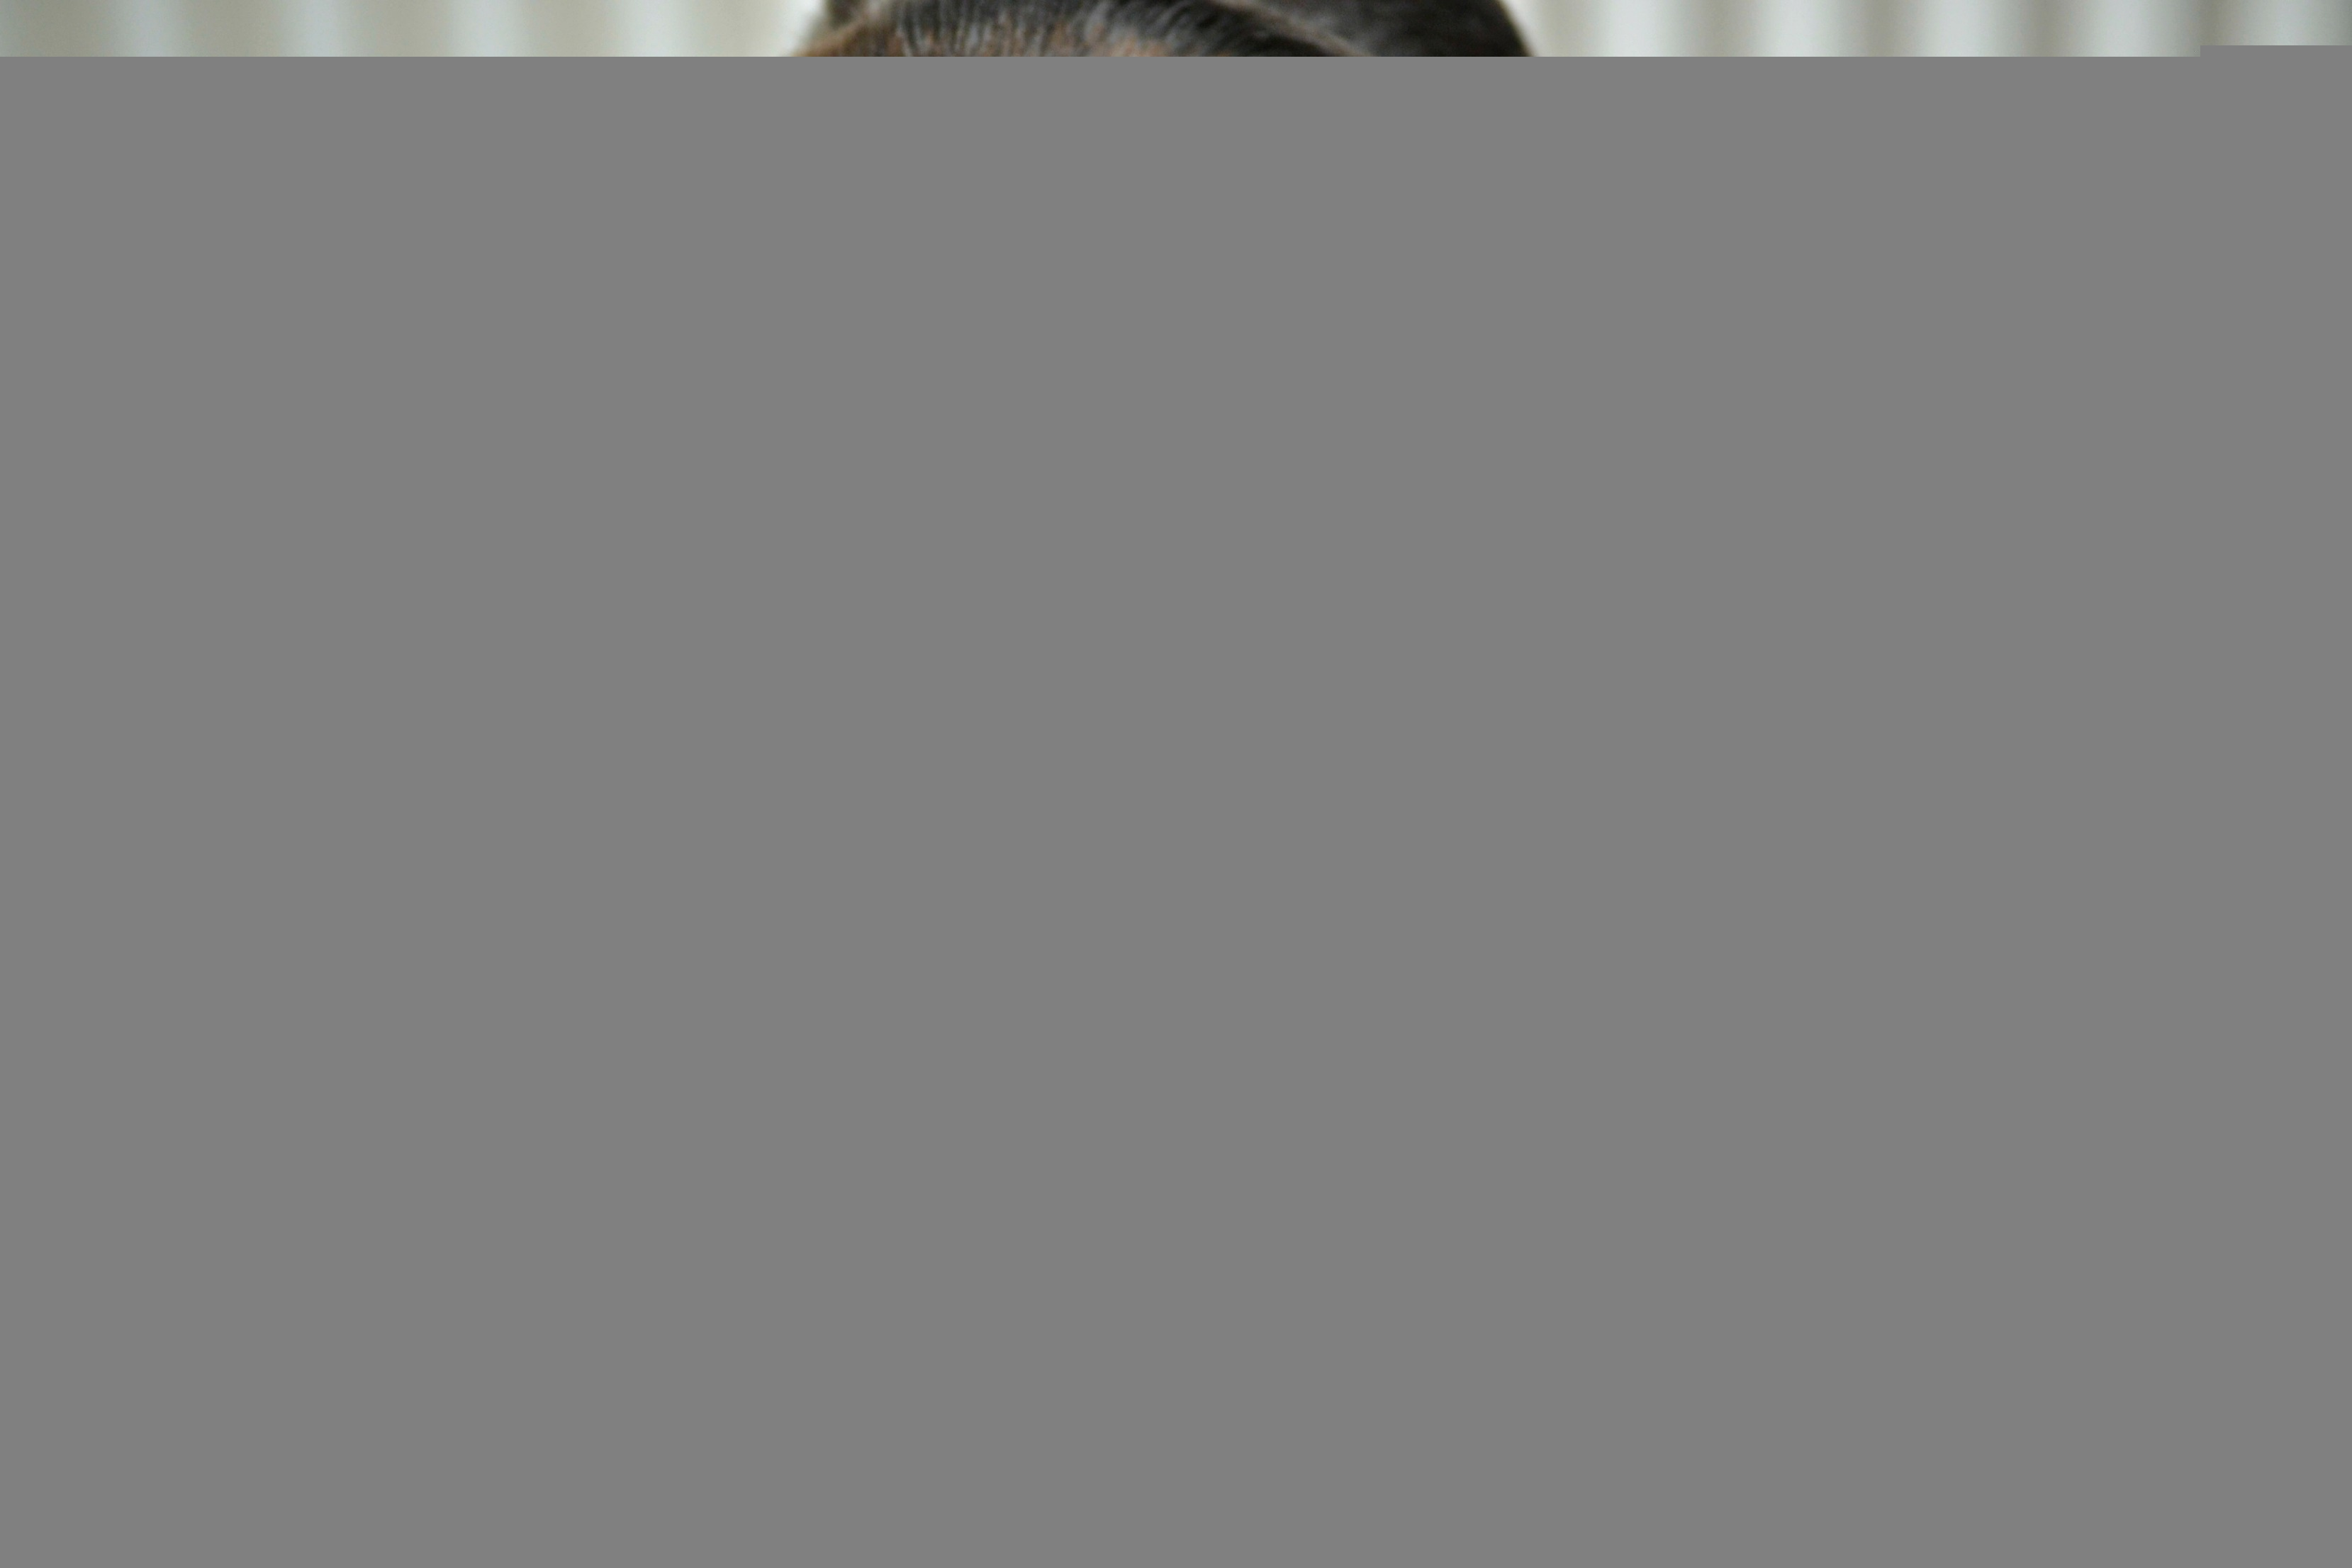
structure, dog, canine, pet, line, column, curtain, lighting, decor, material, boxer, interior design, close up, product, textile, window blind, boxer dog, window covering, window treatment